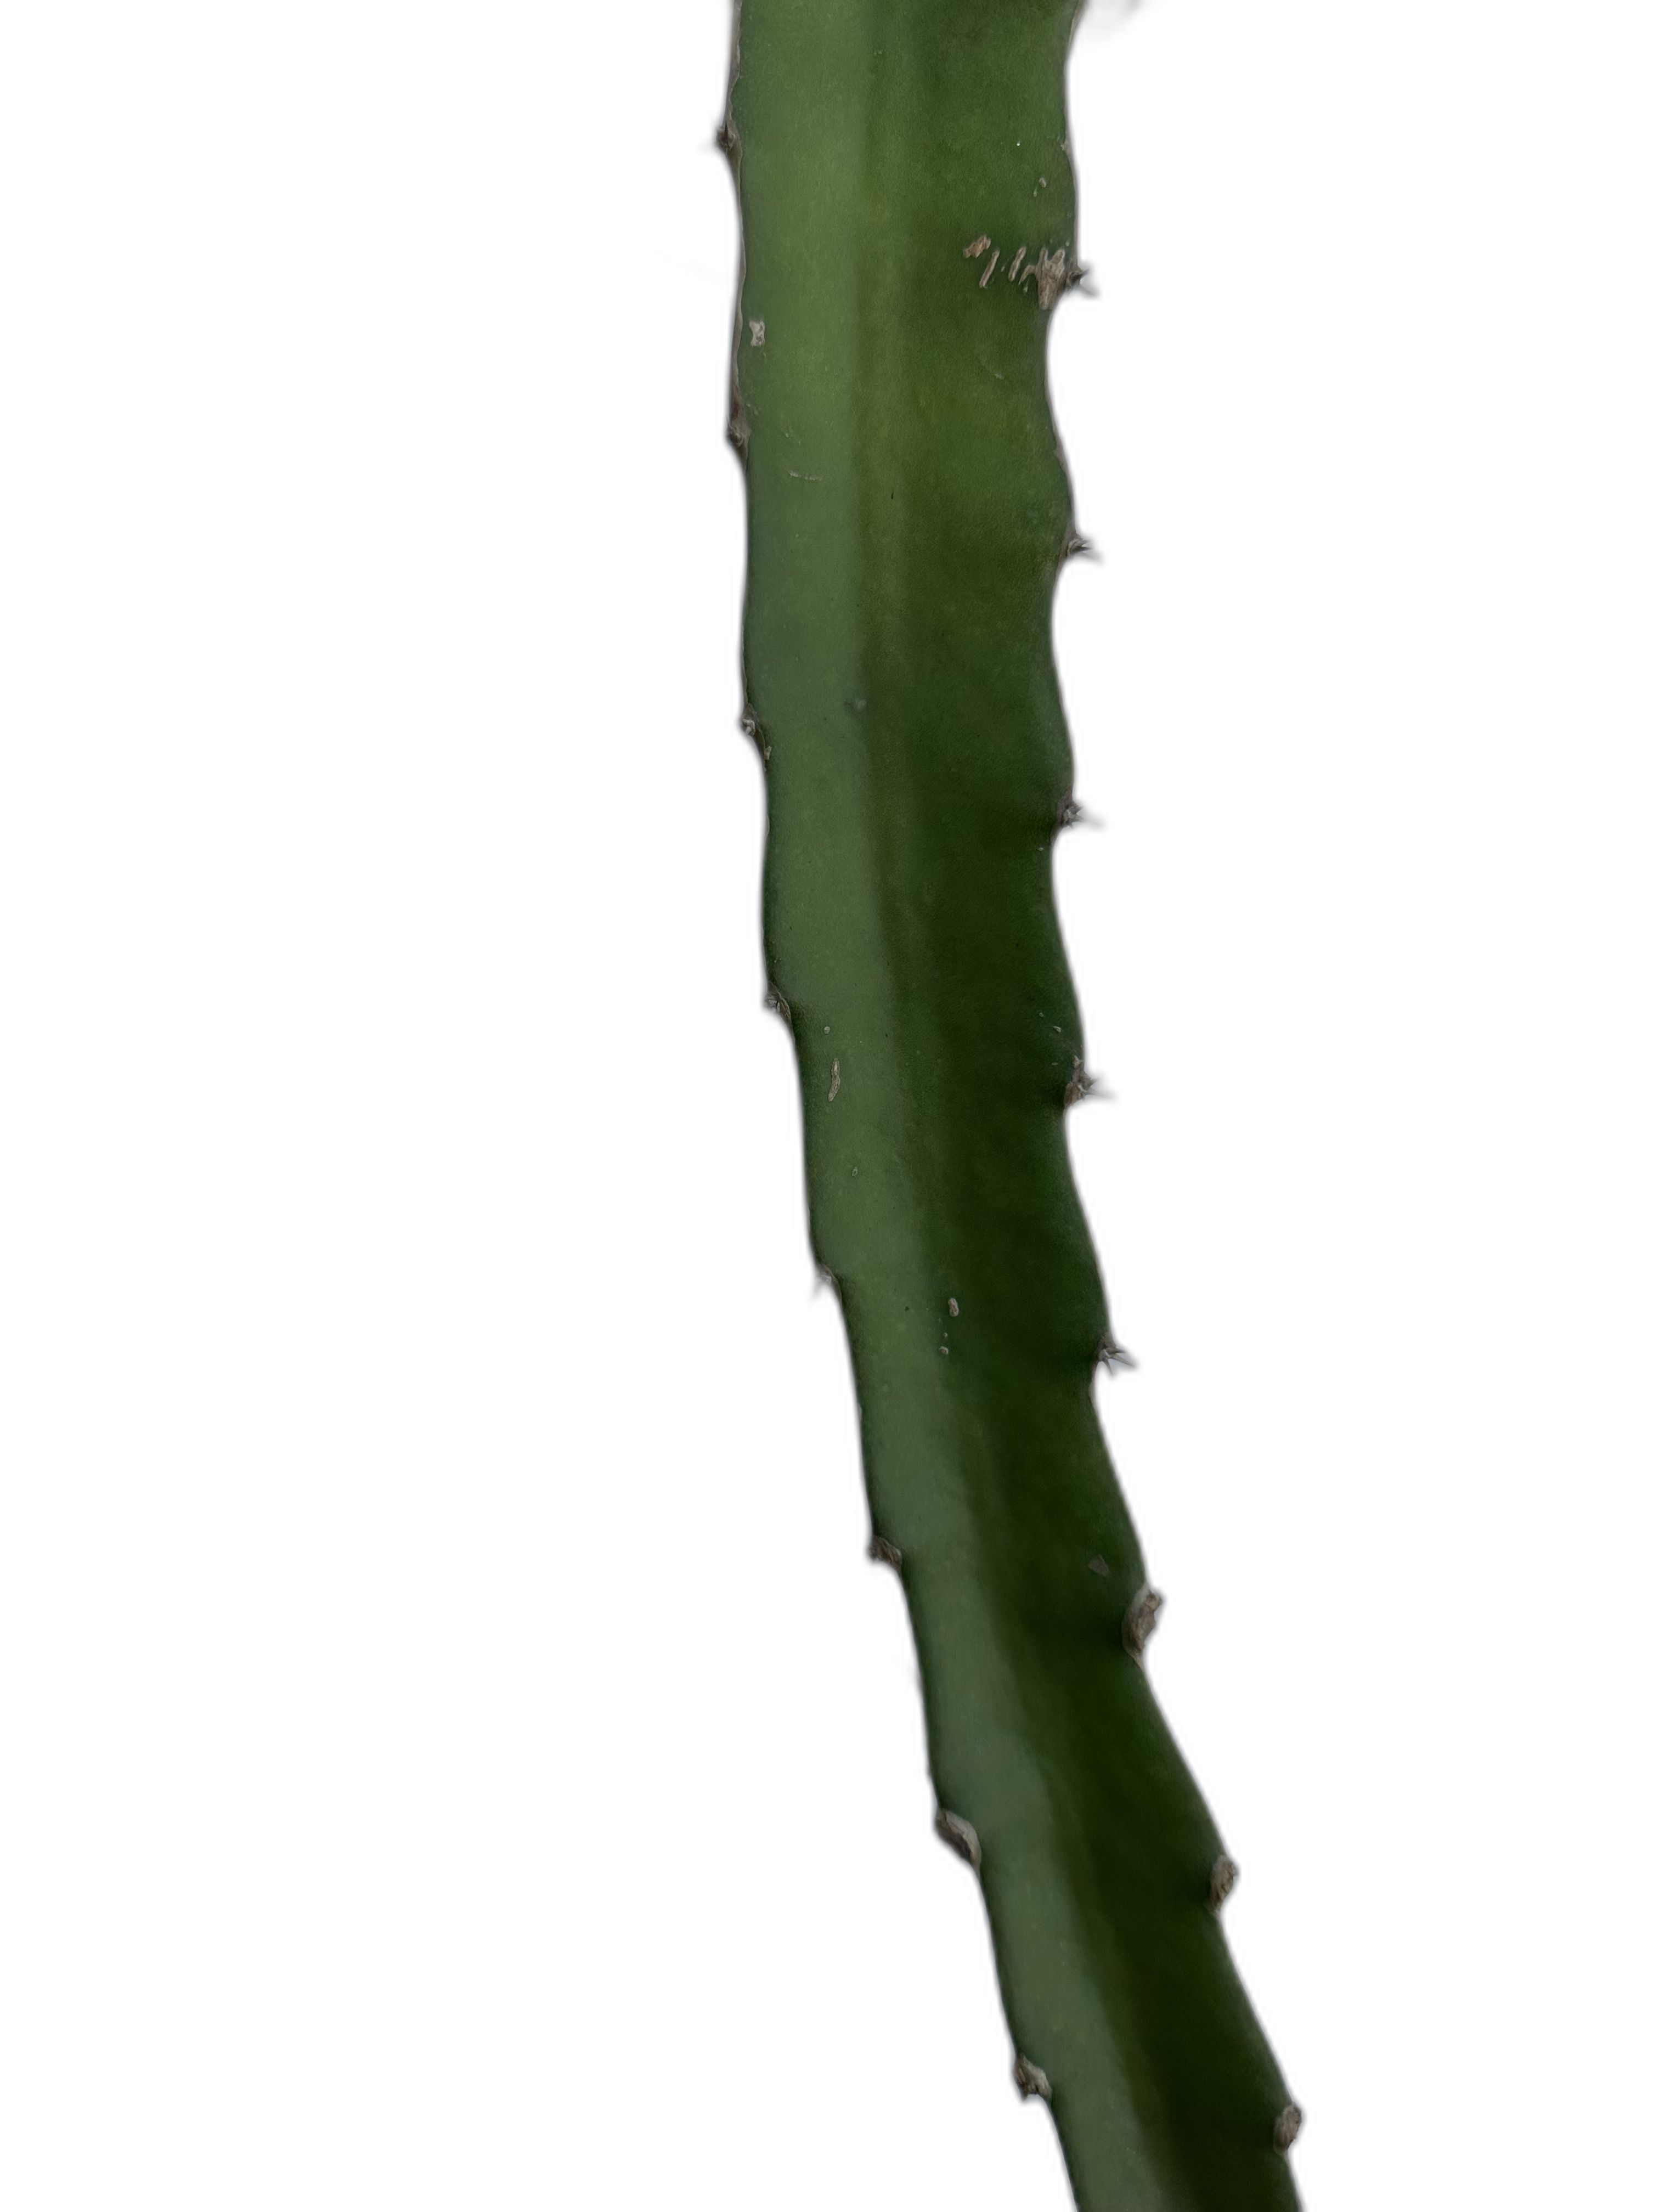
Label: Good leaf